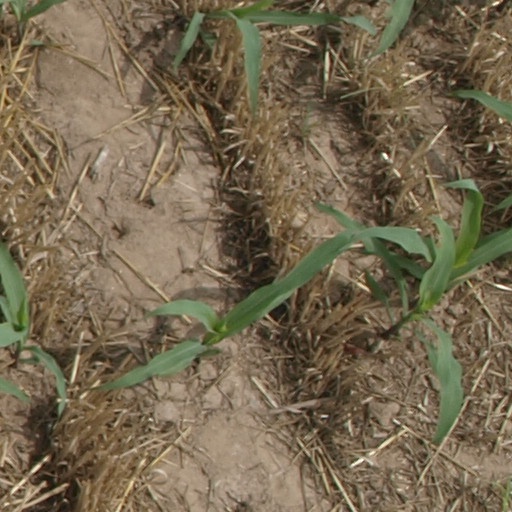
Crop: maize; corn